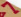
Number: 7